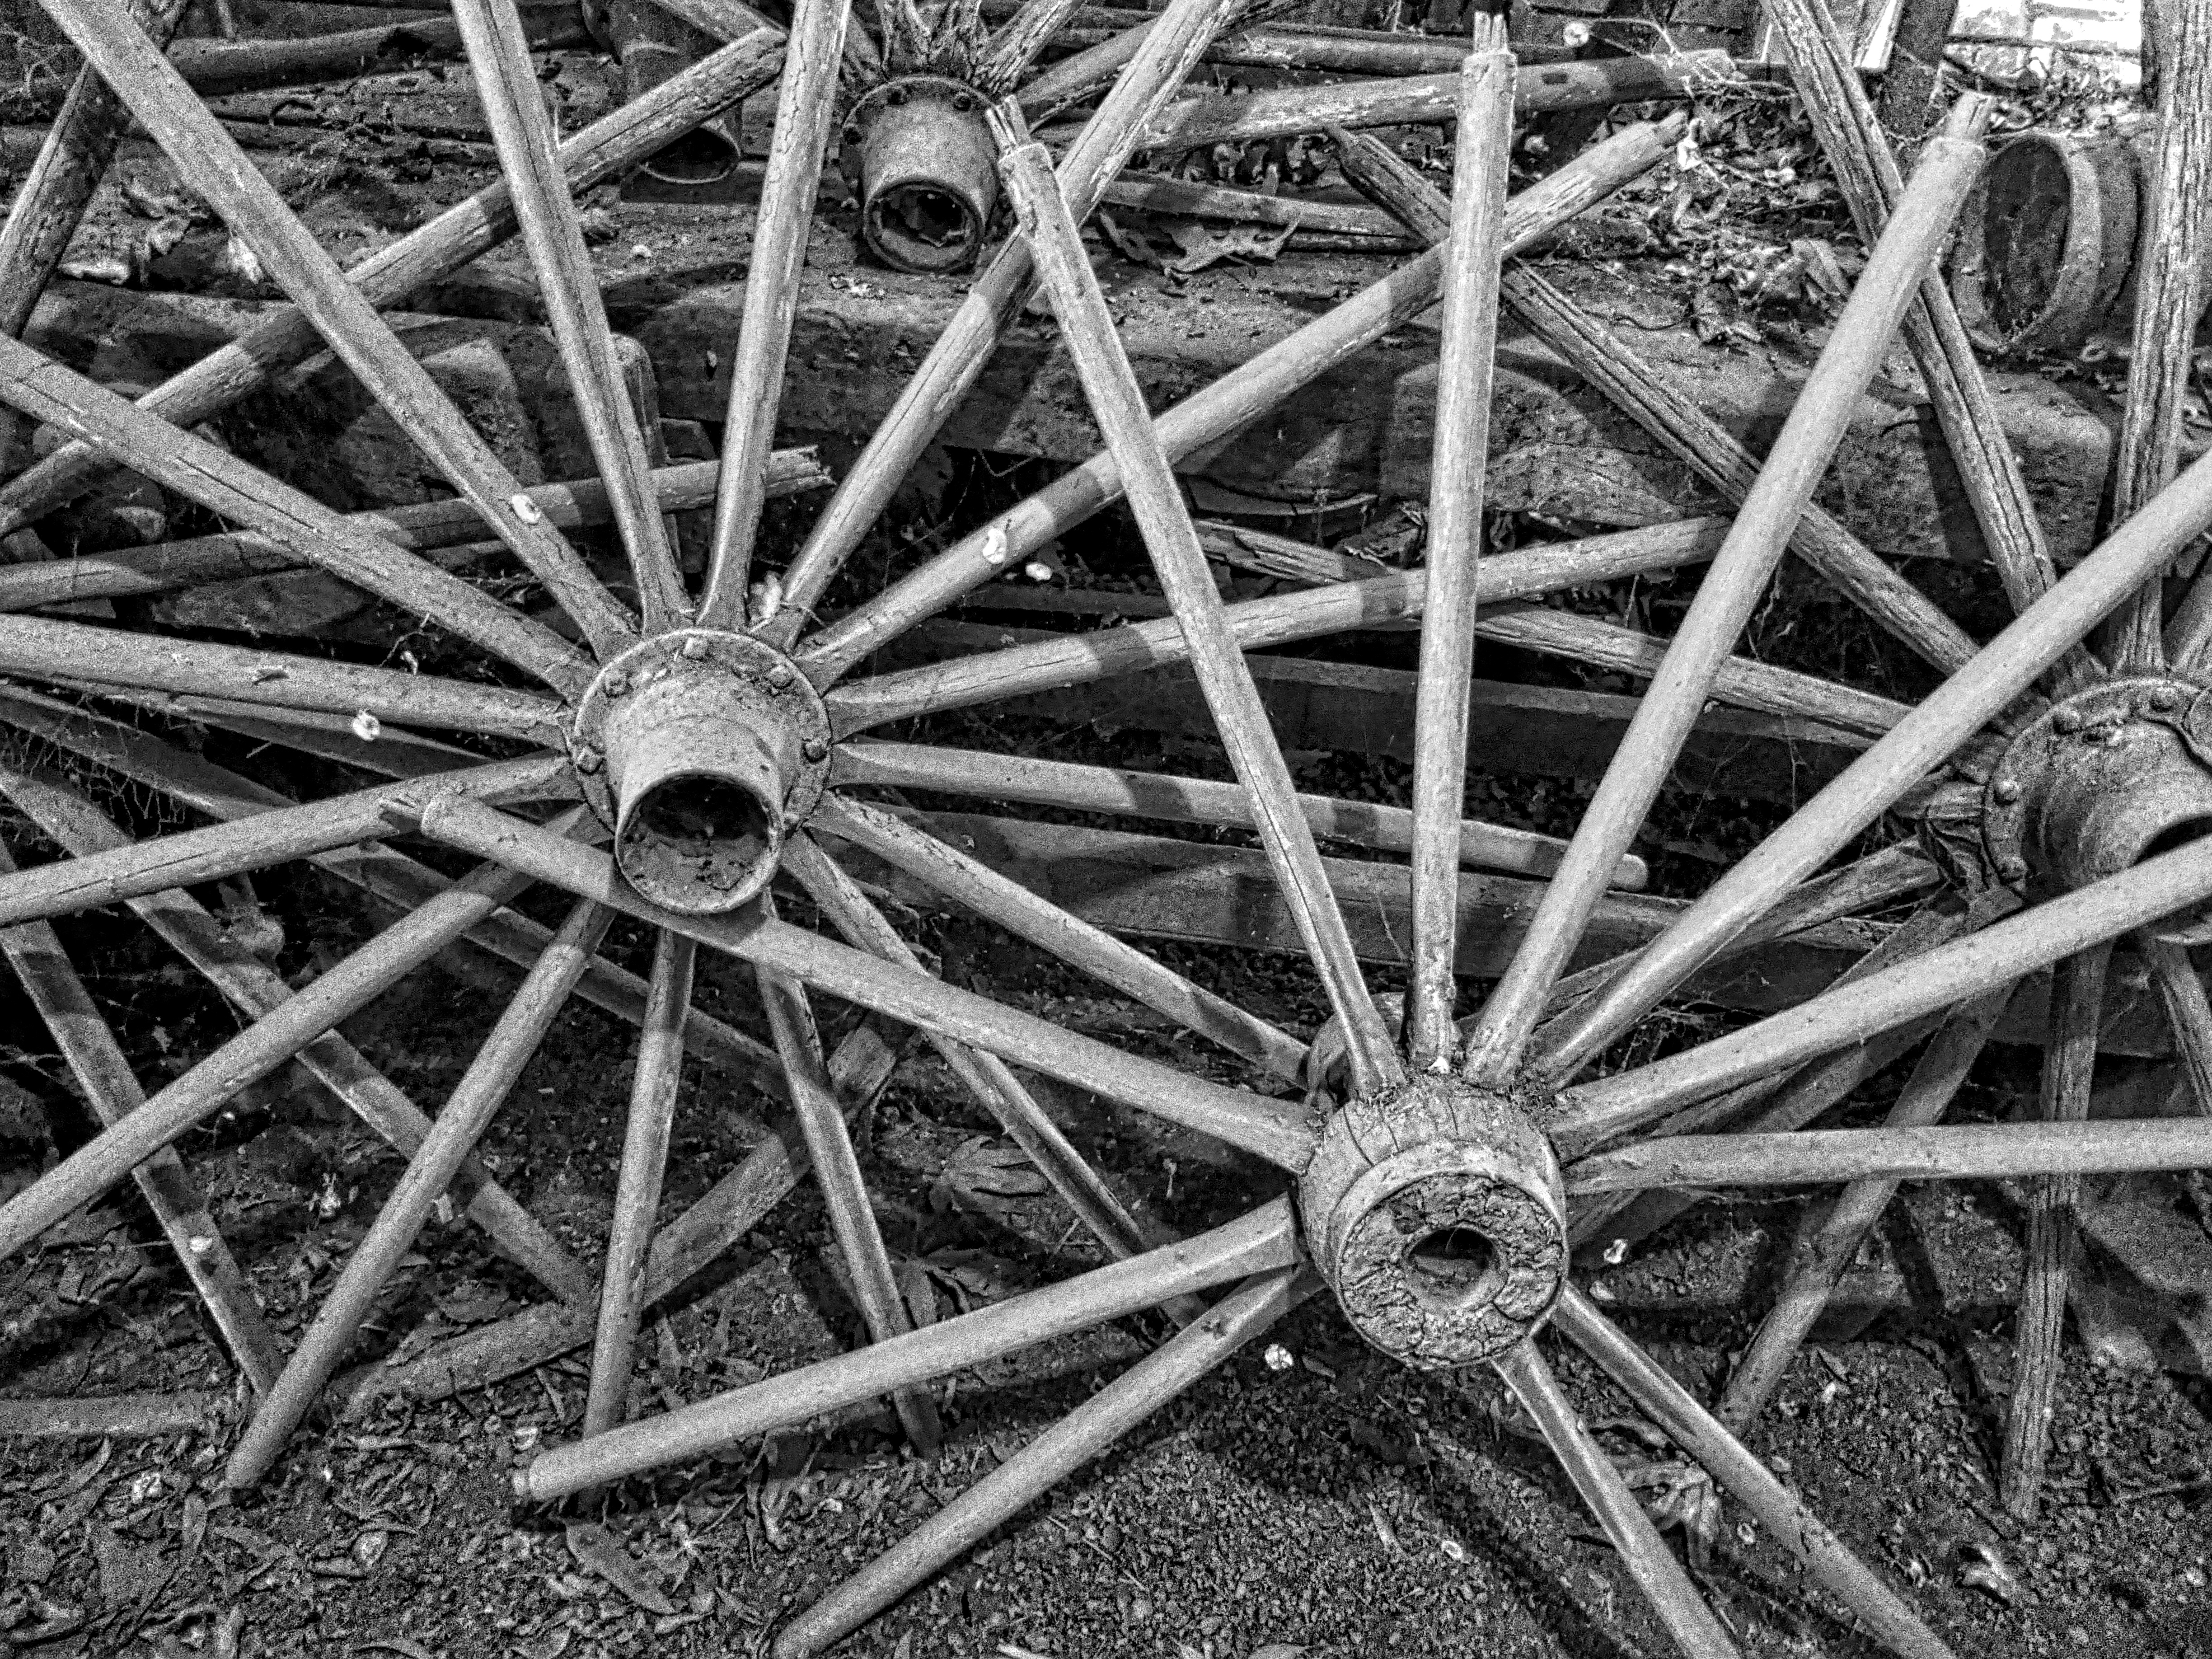
black and white, wood, photography, vintage, antique, wheel, wagon, cart, country, rustic, transportation, transport, line, vehicle, historic, monochrome, circle, weathered, spokes, design, wooden, symmetry, western, cartwheel, shape, pioneer, aged, monochrome photography, aircraft engine, wagon wheels